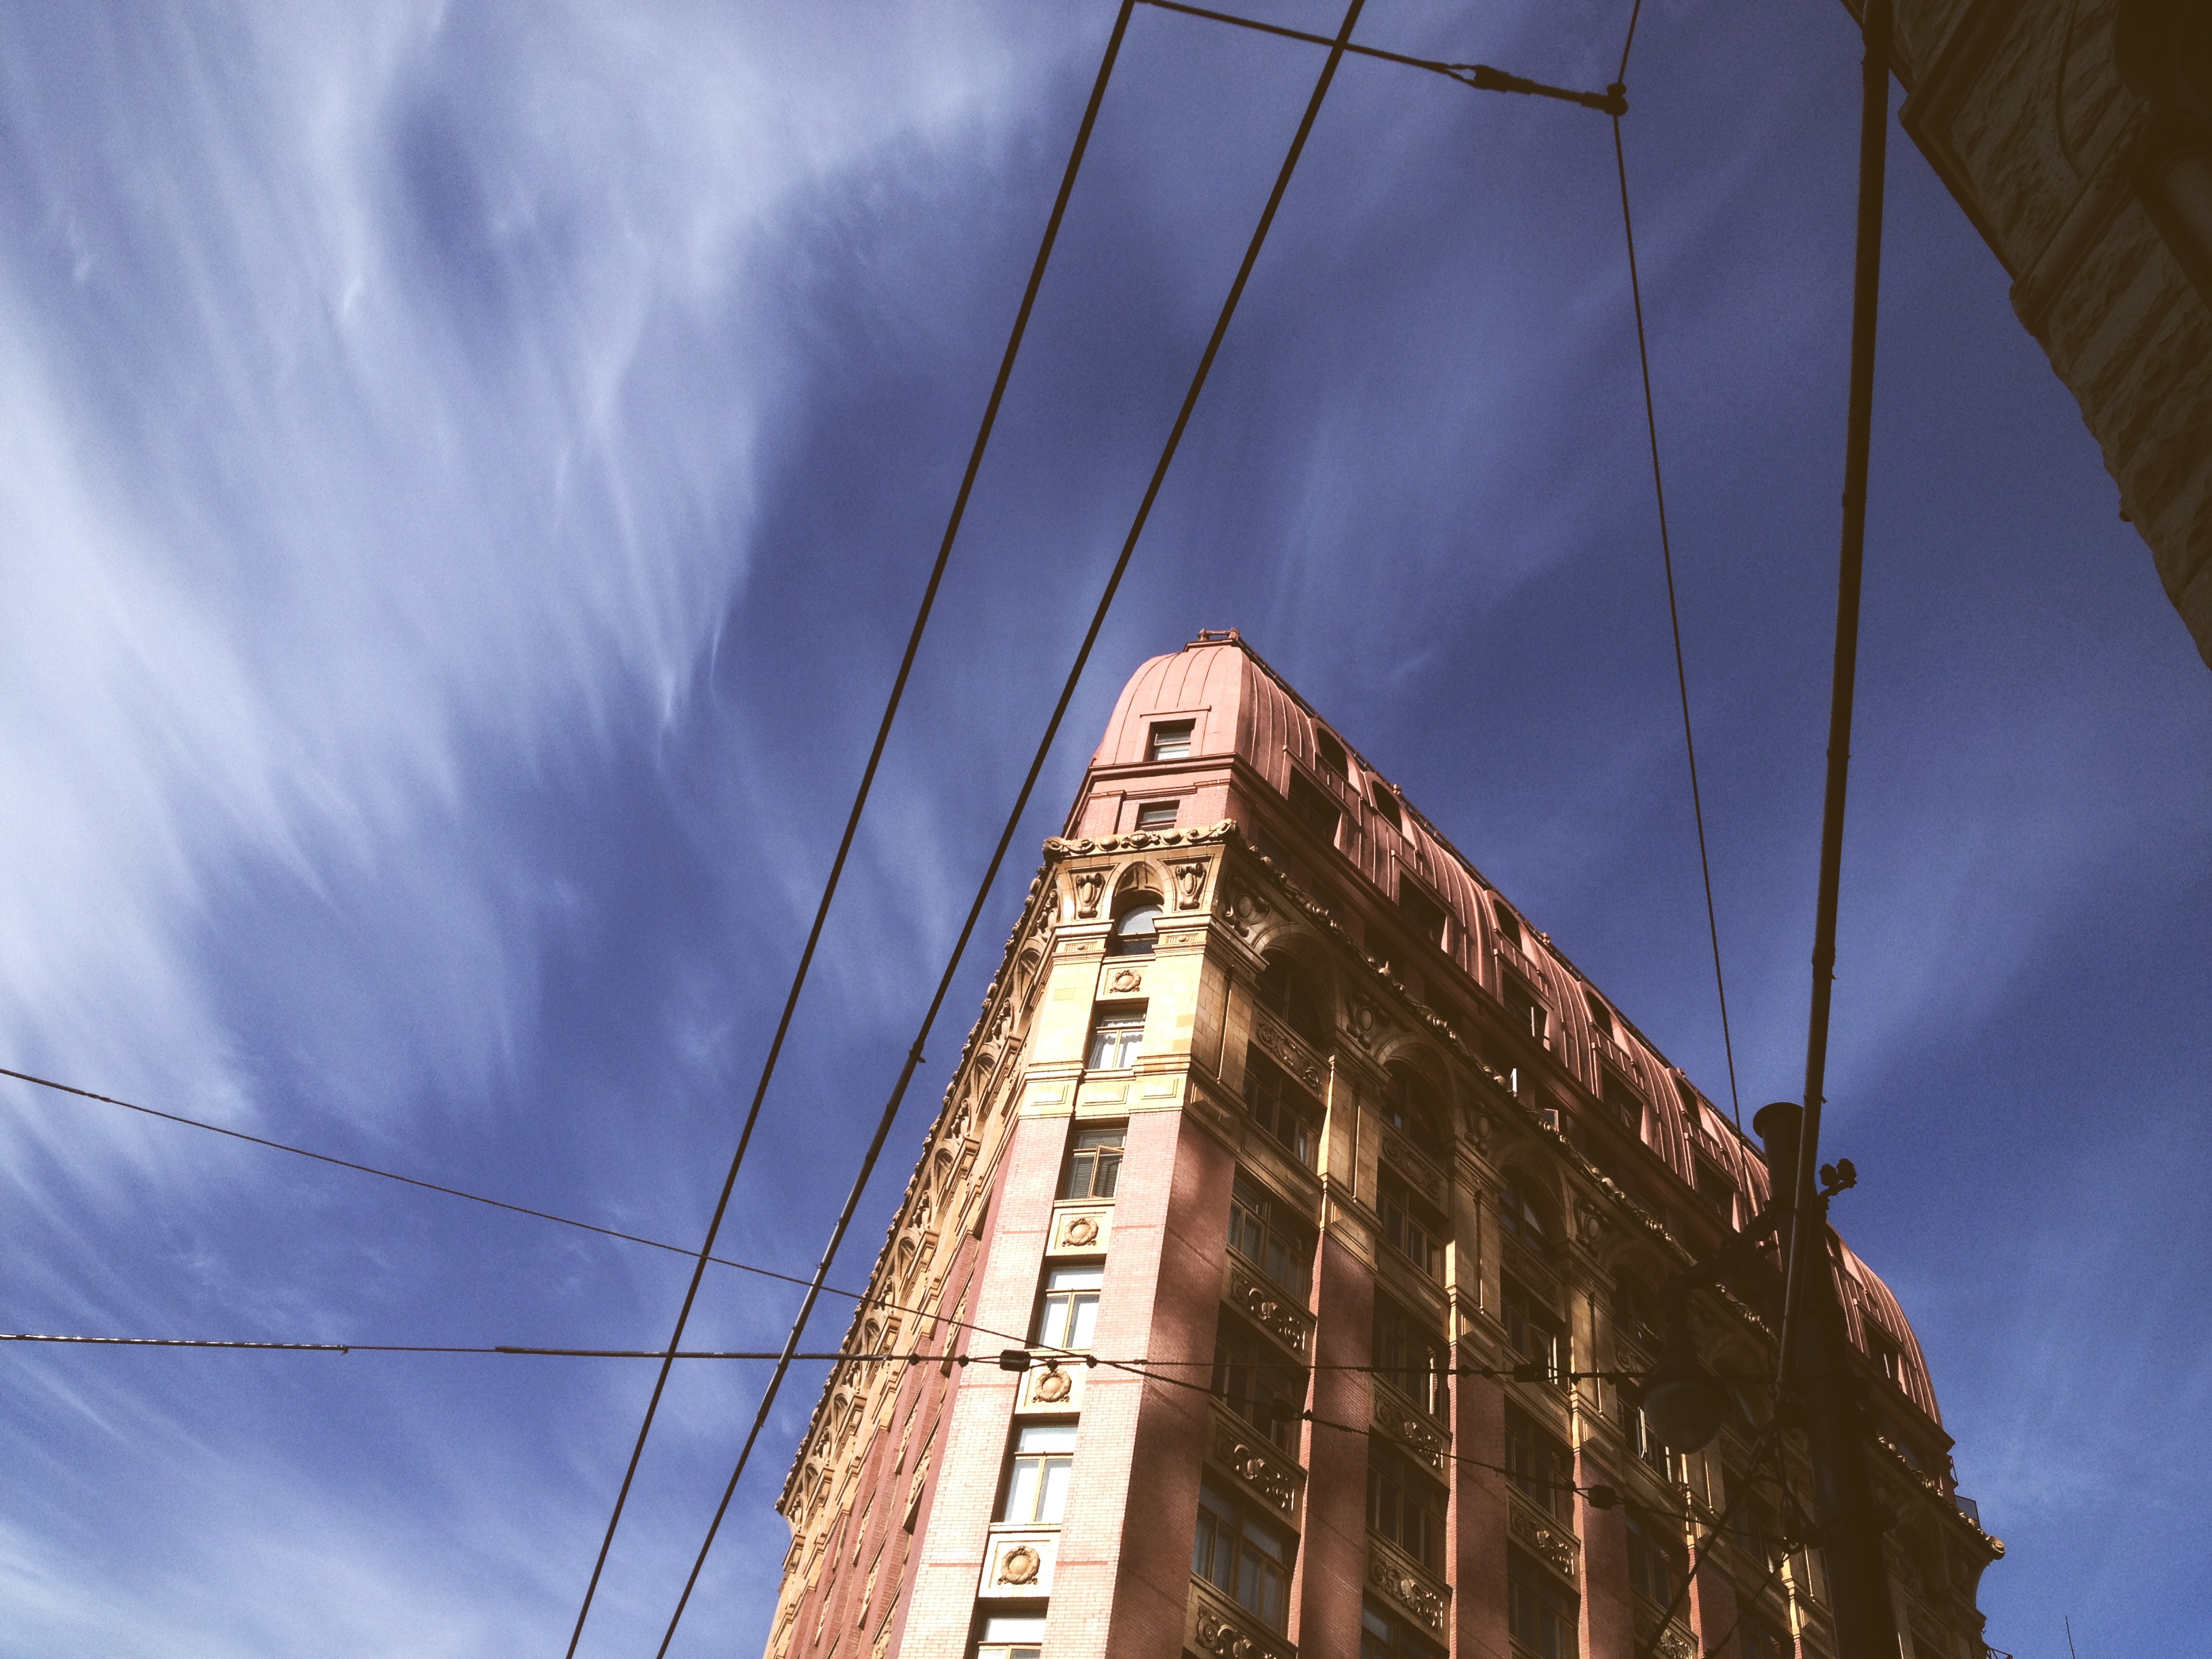
cloud, architecture, sky, sunlight, skyscraper, reflection, tower, mast, landmark, blue, tower block, spire, shape, atmosphere of earth